Vizovice

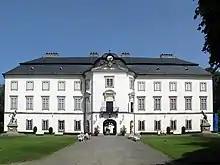
Vizovice Castle

The first written mention of Vizovice is from 1261, when it was owned by the newly established Smilheim monastery. During the Hussite Wars, the monastery and the village were badly damaged and looted. In 1483, the estate was acquired by the lords of Kunštát, and in 1485 the Cistercian monastery was definitely abolished.